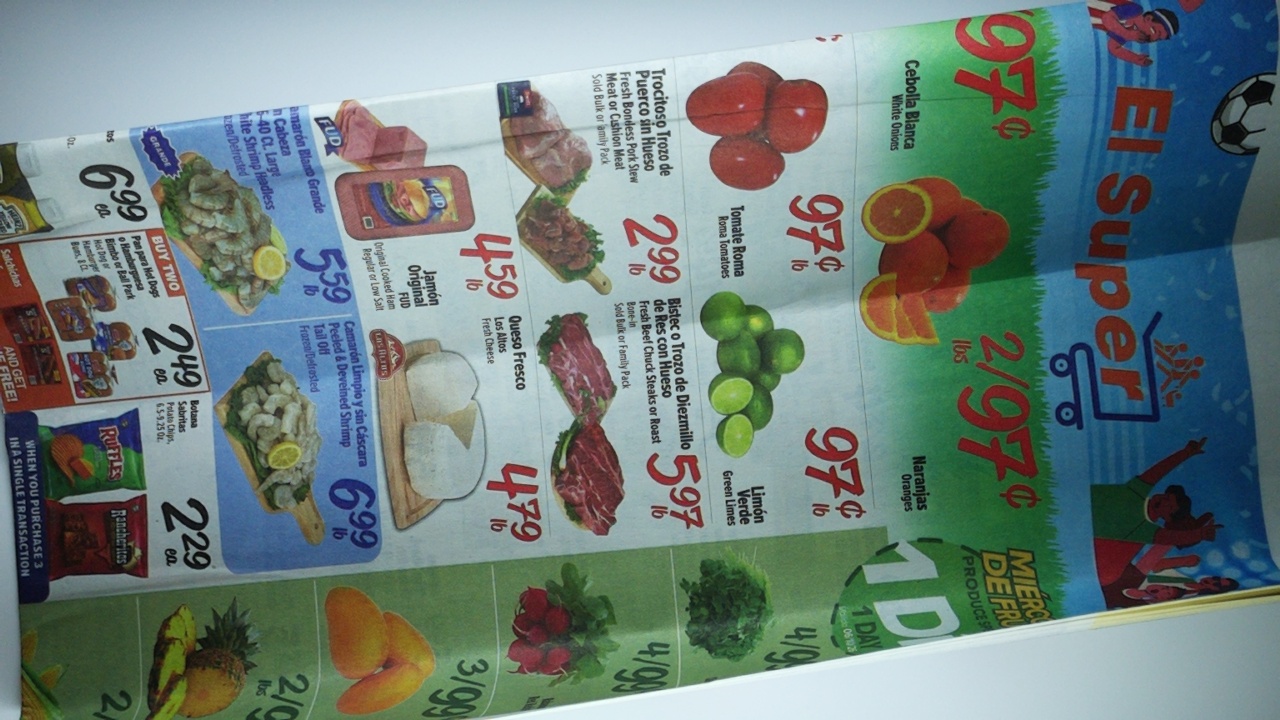
Label: recycle